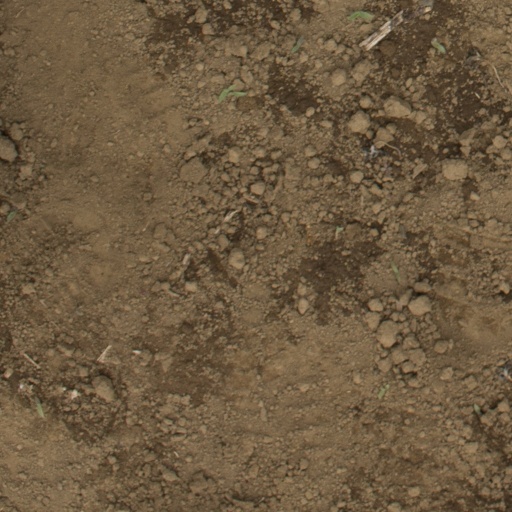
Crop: Jerusalem artichoke